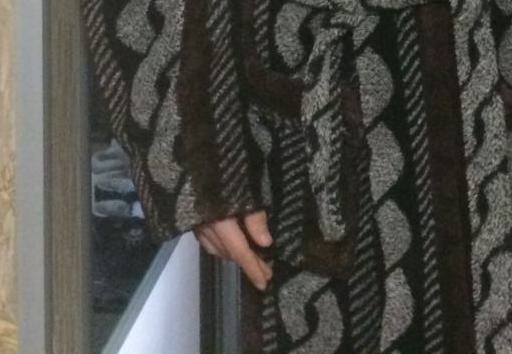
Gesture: no_gesture